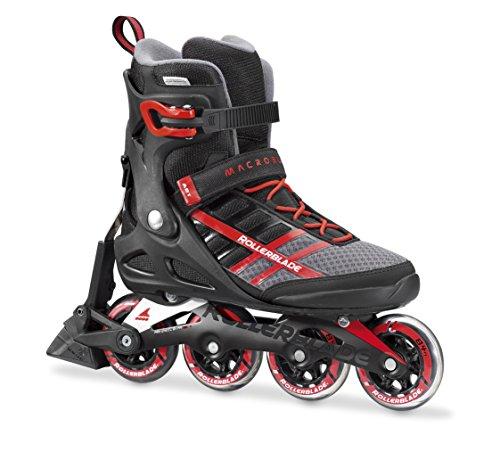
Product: Rollerblade Macroblade 84 ABT Men's Adult Fitness Inline Skate, Black and Red, Performance Inline Skates
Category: Sports & Outdoors | Outdoor Recreation | Skates, Skateboards & Scooters | Inline & Roller Skating | Inline Skates
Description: Great Condition.
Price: $259.99
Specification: Shipping Weight: 9.4 pounds (View shipping rates and policies)|ASIN: B01N7P6XU4|Item model number: 07734400741|    #247    in Inline Skates